Eurovision Song Contest 2022

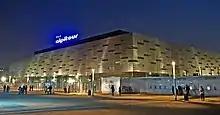
, Turinhost venue of the 2022 contest.

The 2022 contest took place in Turin, Italy, following the country's victory at the 2021 edition with the song "", performed by Måneskin. It was the third time that Italy had hosted the contest, having previously done so for the and contests, held in Naples and Rome respectively. The selected venue was the 13,300-seat , a multi-purpose indoor arena located in the Santa Rita district, which serves as a venue for events including concerts, exhibitions, trade fairs, conferences, and sports (mainly those requiring an ice rink, such as ice hockey and curling). had previously hosted the ice hockey events at the 2006 Winter Olympics, and the opening ceremonies of the 2007 Winter Universiade and will host the same event in 2025.